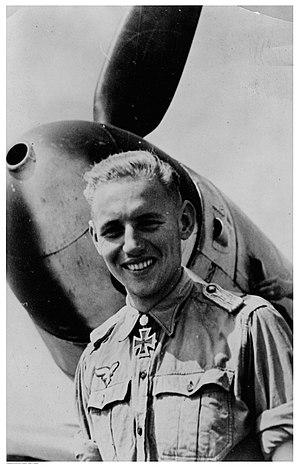
Erich Hartmann est un pilote de chasse et un as allemand de la Seconde Guerre mondiale. Son palmarès de 352 avions ennemis abattus entre novembre 1942 et mai 1945 est le plus élevé jamais obtenu par un pilote de chasse.